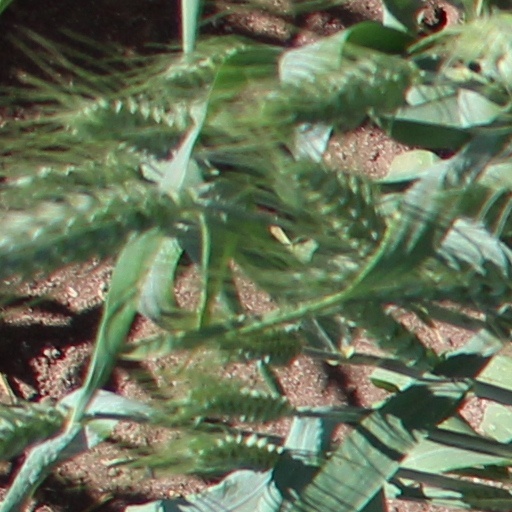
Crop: wheat